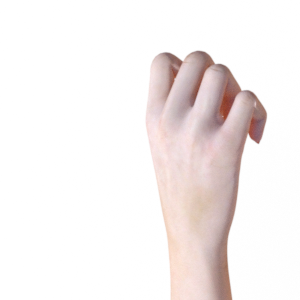
Label: rock